Mollie Sneden

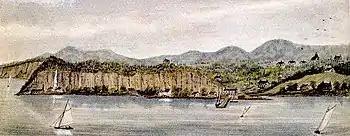
Snedens Landing by Robert Knox Sneden, 1858

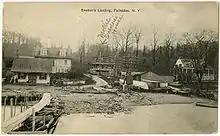

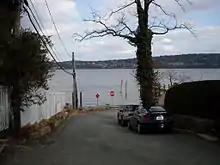

Mollie and Robert moved directly across the Hudson from Dobbs Ferry with their five children in about 1740, where it is believed they rented from a local land-owner named Robert Corbett. Their new home was on land which was claimed by both New York and New Jersey. The dispute was not legally settled for nearly 30 years, when a commission appointed by the King of England set the border officially in 1769. The surveyor's description measures the state line as 79 chains and 27 links south of the Sneden house, placing their property in New York. Although this was new property for the Snedens, both Mollie and Robert would have known it well as the landing site of the Dobbs's ferry. While living on the west side of the Hudson, Mollie and Robert had four more children, the last born in 1750. This brought the total number of their children to nine.